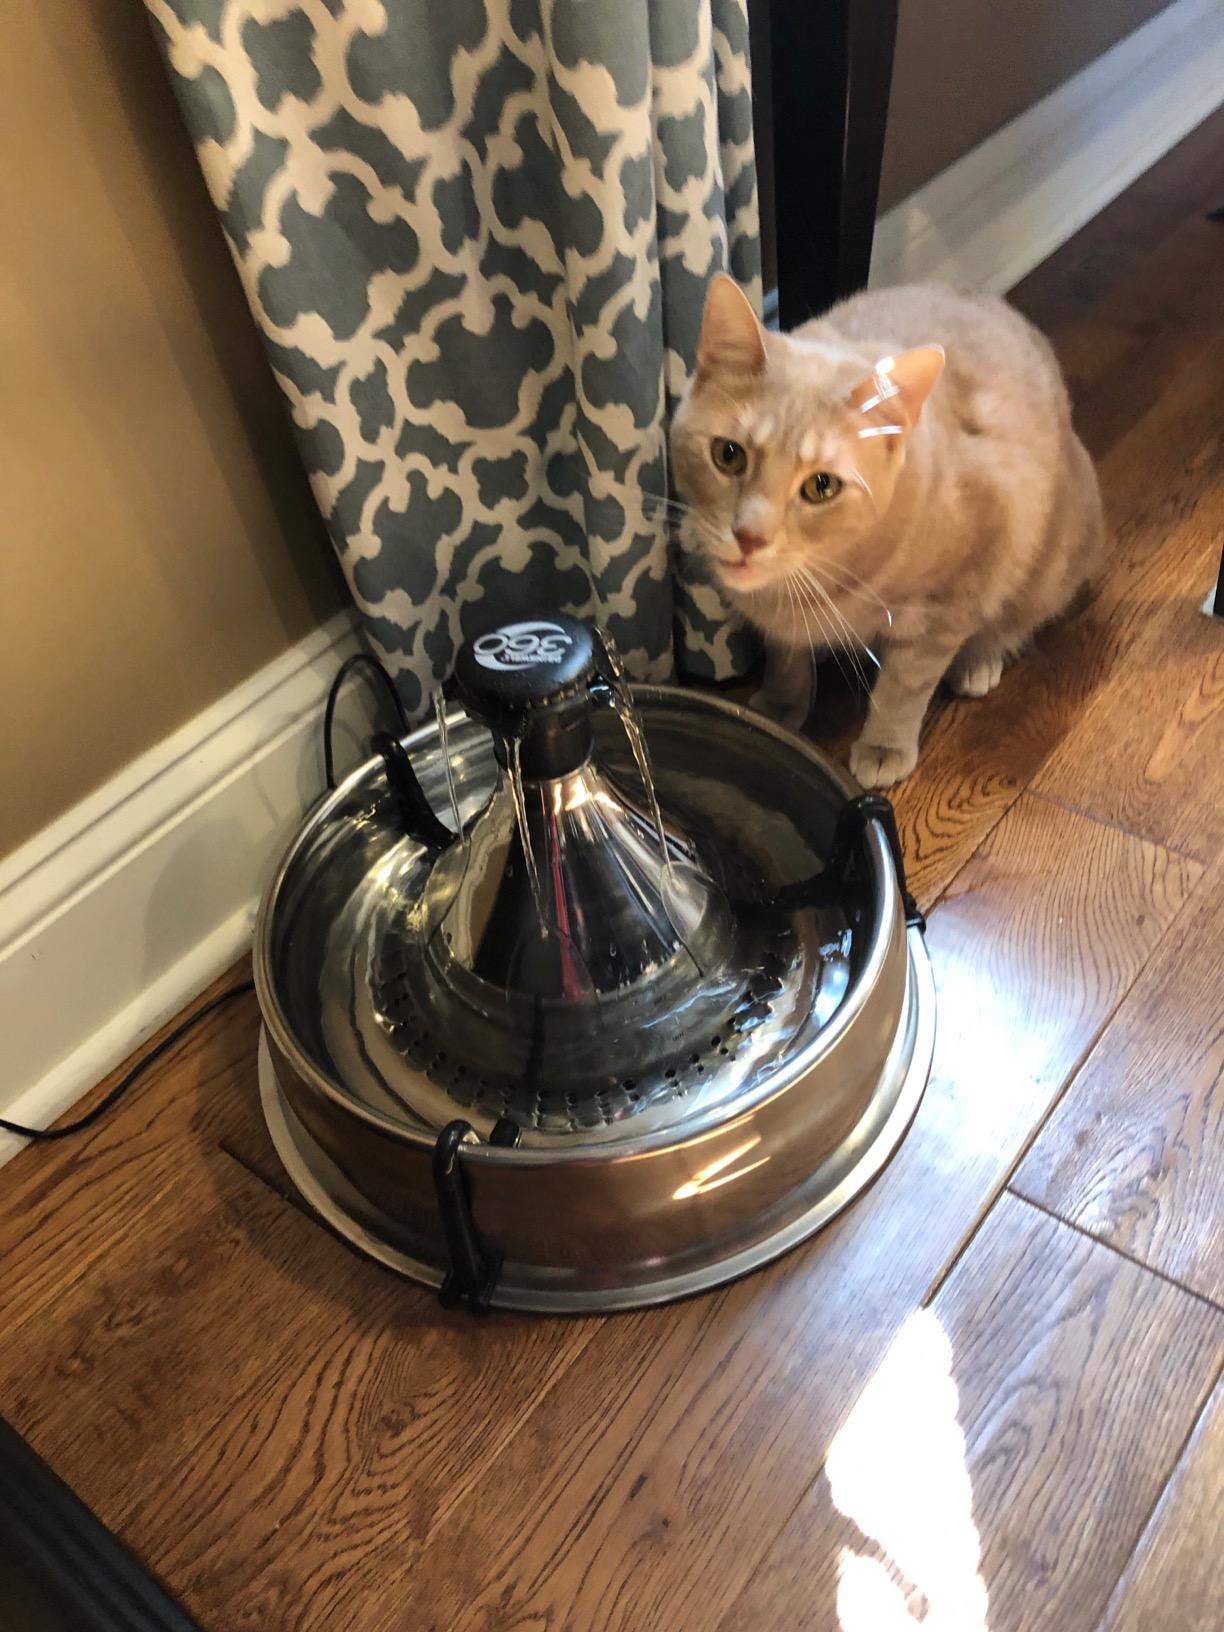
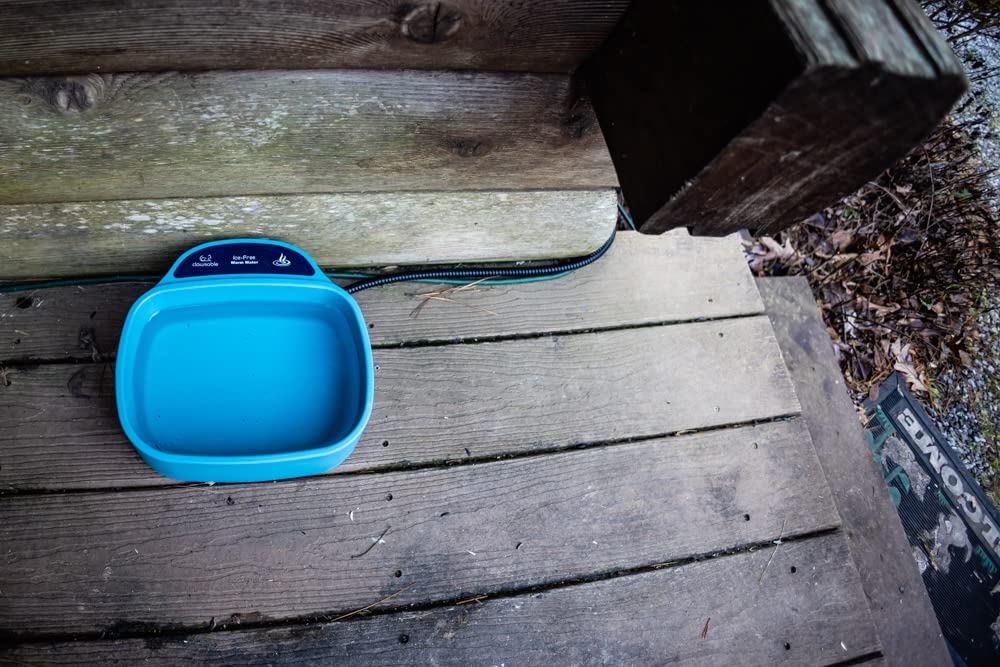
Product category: items_bowl
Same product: no